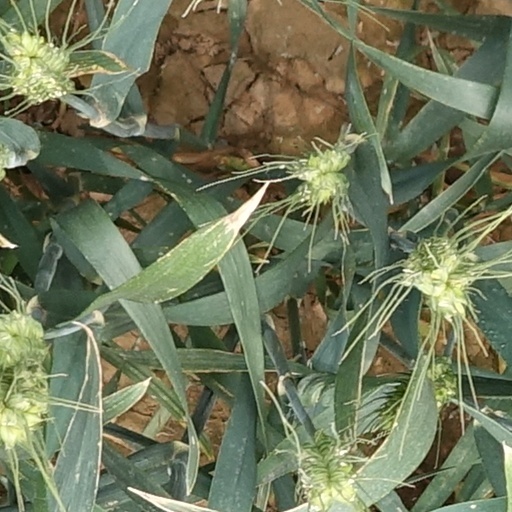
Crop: wheat